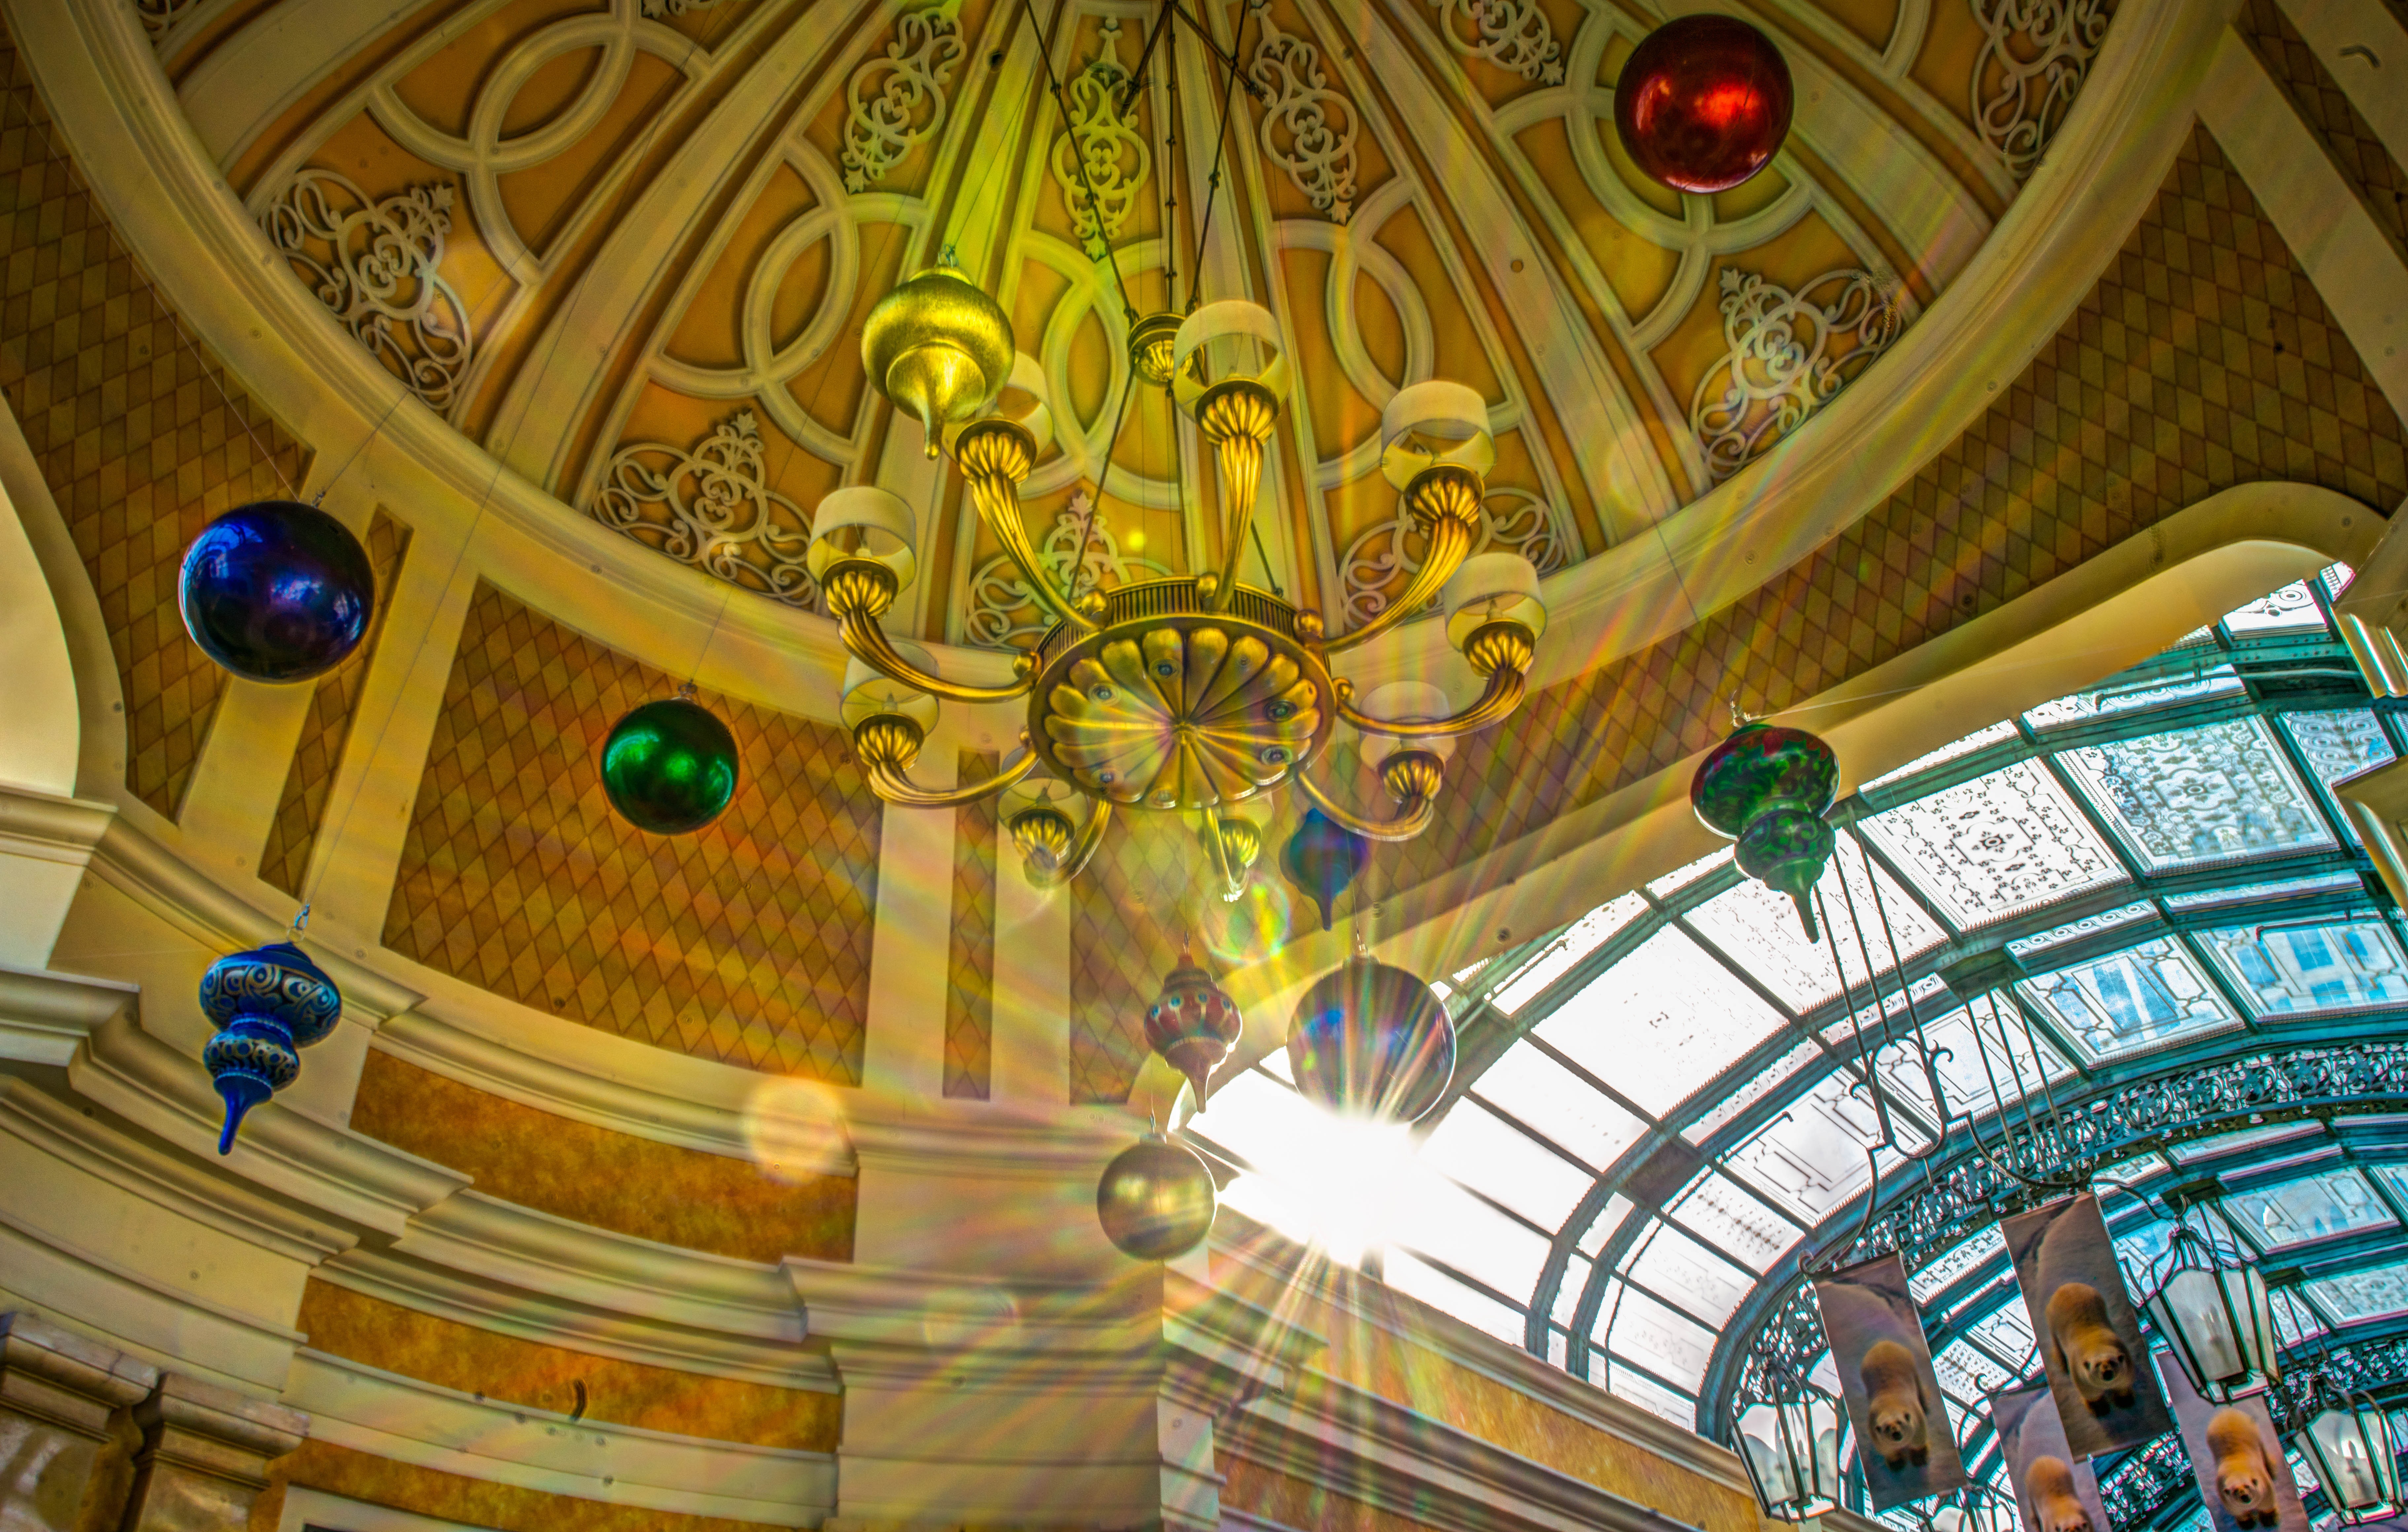
interior, window, building, ceiling, holiday, church, cathedral, colorful, christmas, place of worship, ornament, bright, basilica, dome, bellagio, casino, decorations, las vegas